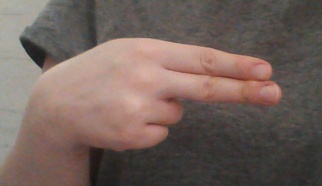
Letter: ain